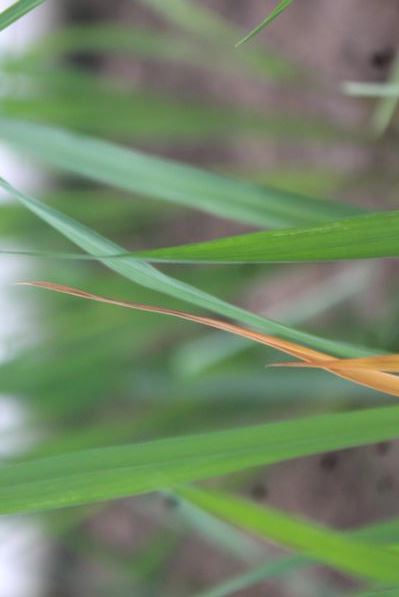
Disease: Tungro